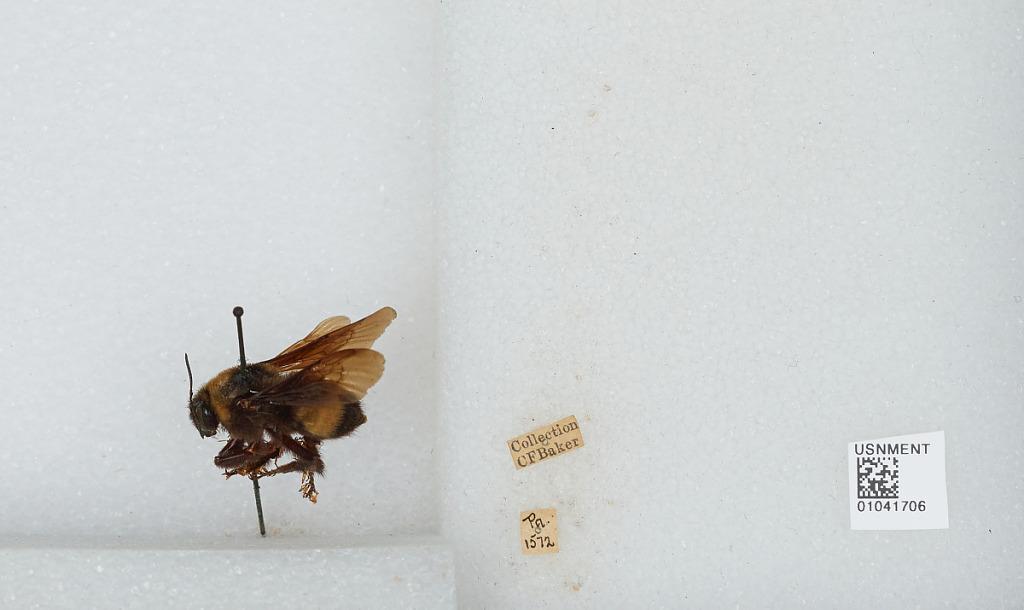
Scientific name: Bombus sp.
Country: United States
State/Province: Pennsylvania